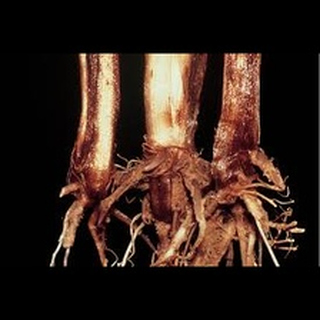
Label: wheat_common_root_rot